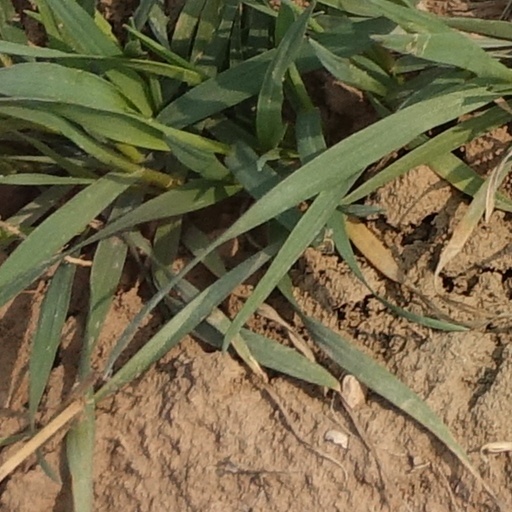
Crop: wheat